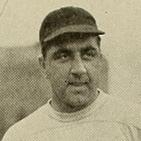
Age: 29